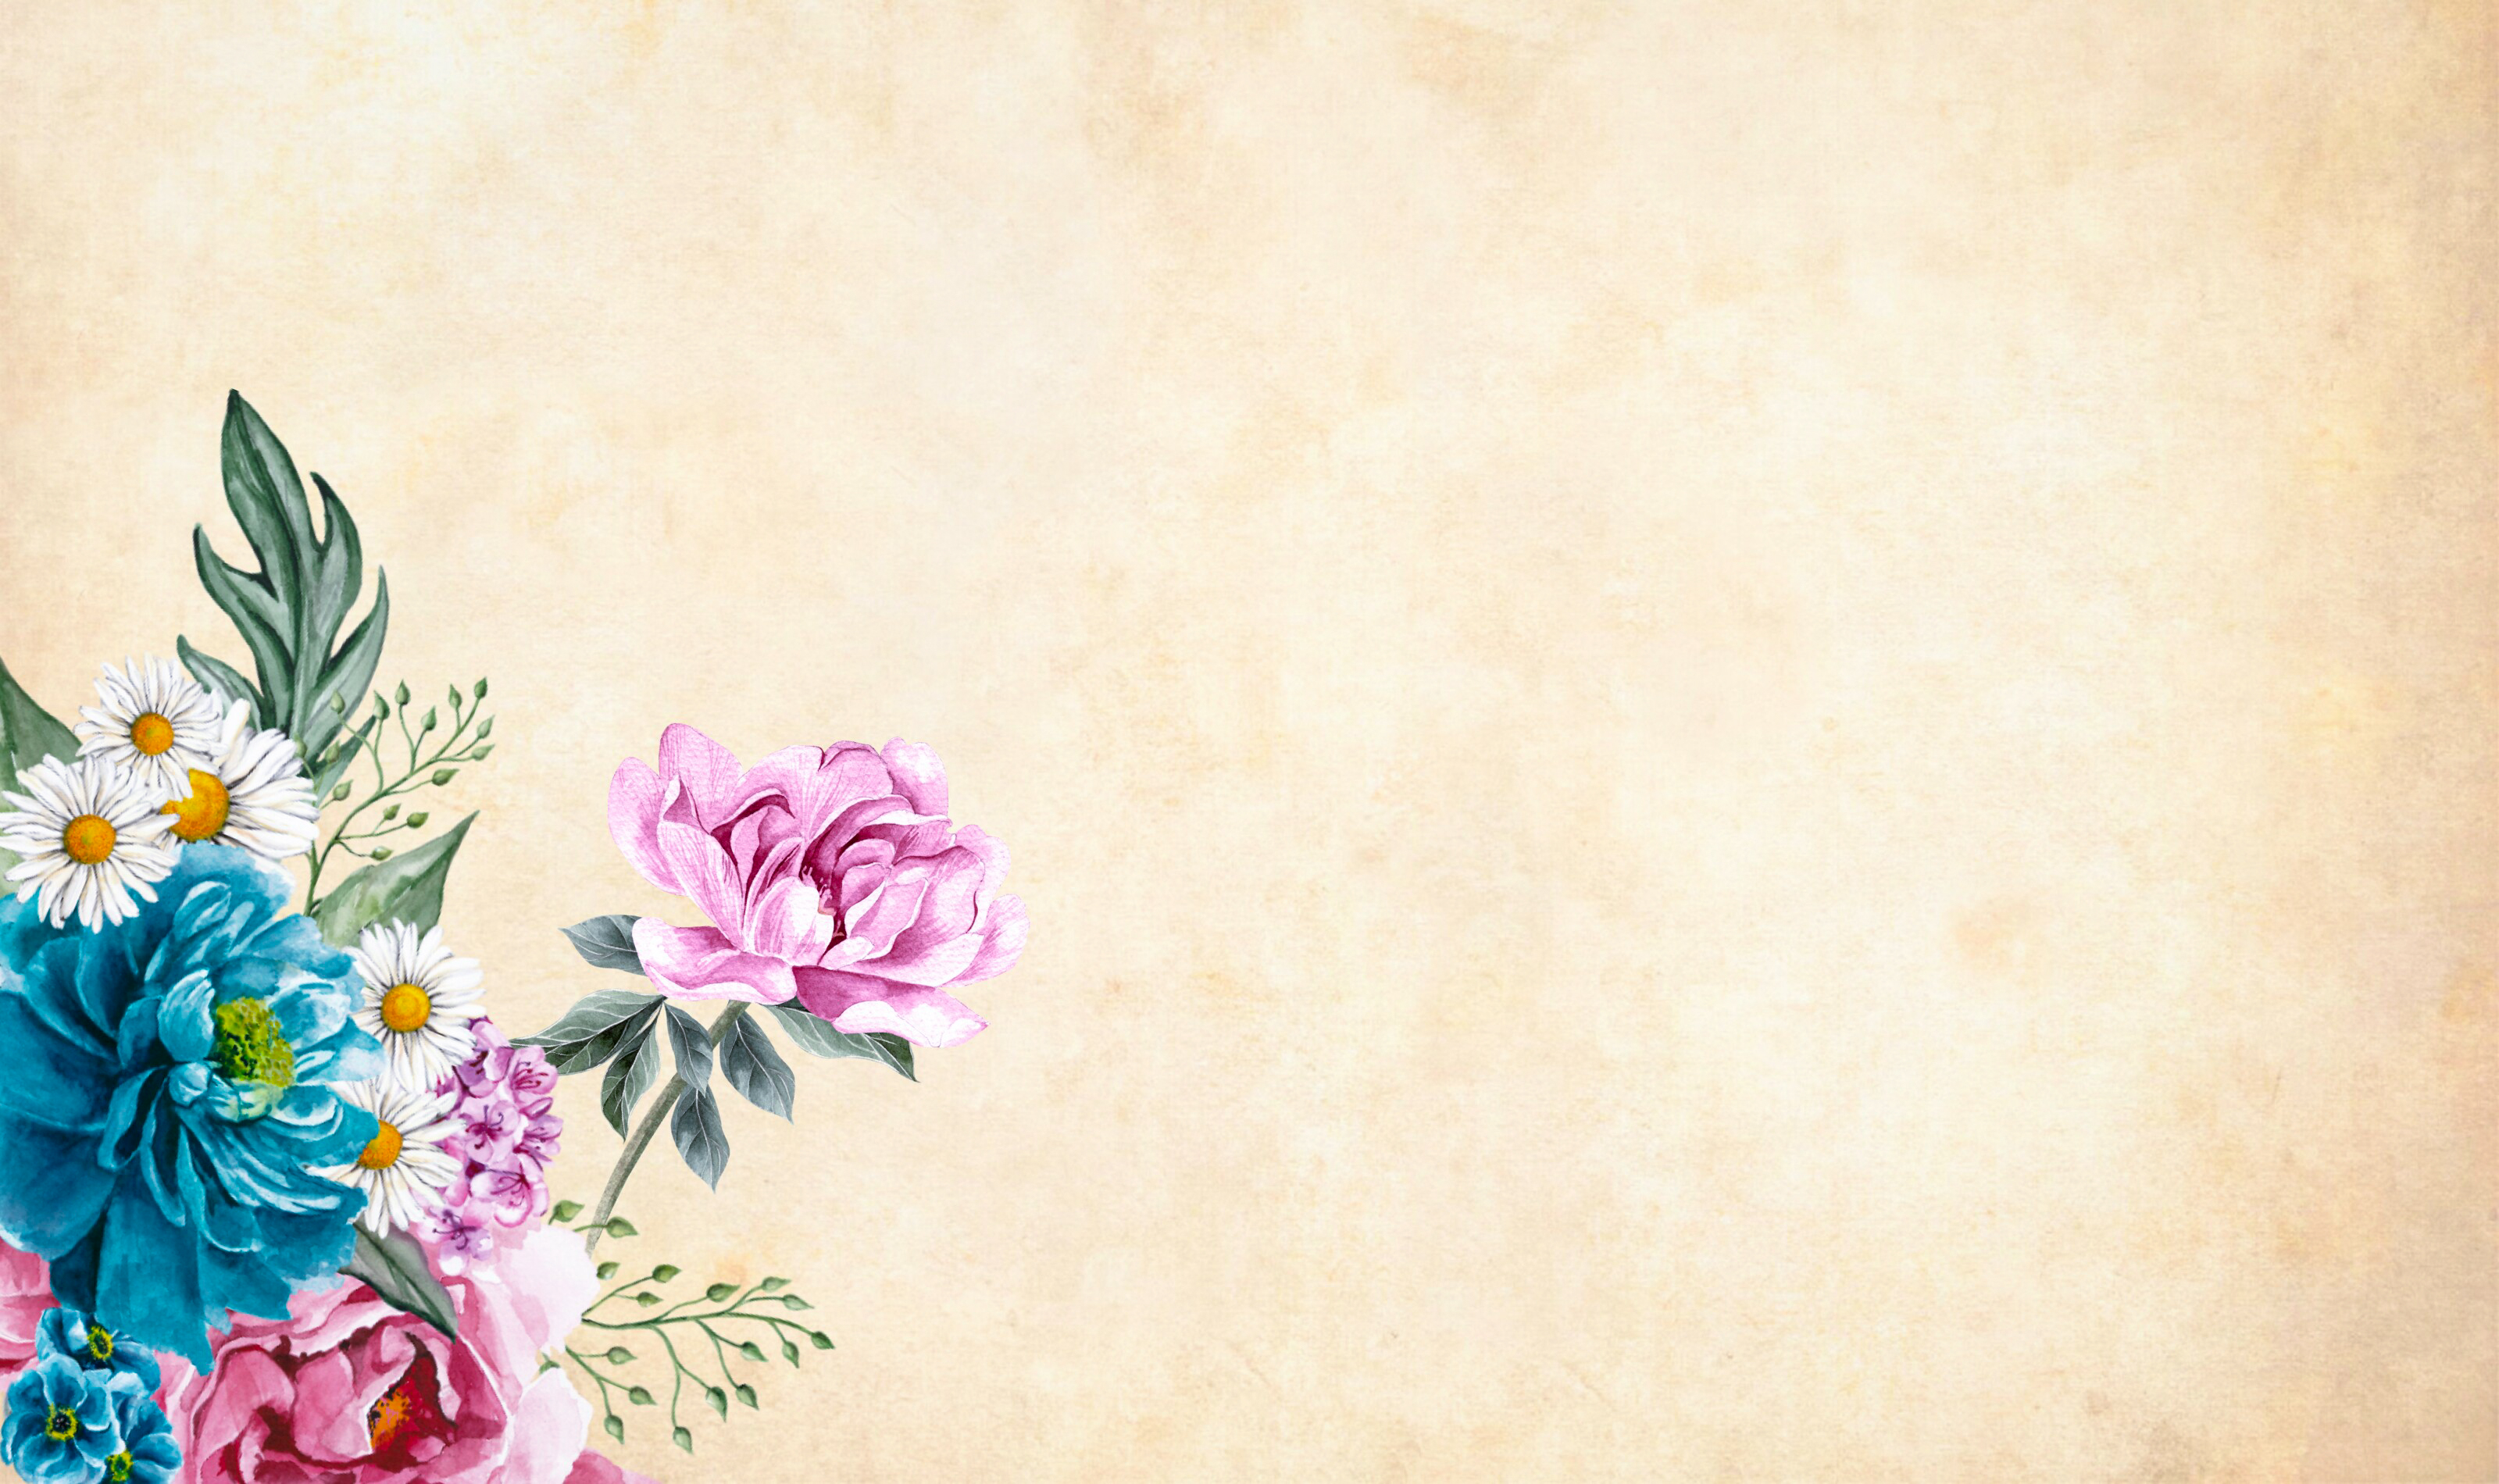
flower, background, texture, art, tree, floral, spring, flowers, nature, decor, paper, cherry blossoms, flowering twig, sky, designed, bud, flora, botany, plant, garden, branch, pink, yellow, flowering plant, flower arranging, petal, floristry, floral design, rose family, computer wallpaper, flower bouquet, still life photography, wallpaper, illustration